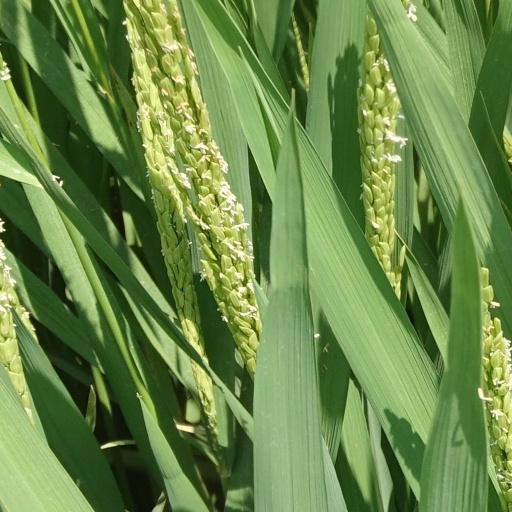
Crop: rice